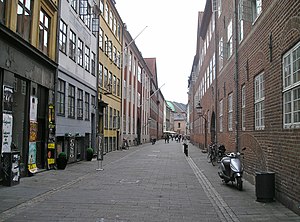
Store Kannikestræde
Store Kannikestræde.
Store Kannikestræde er en gade mellem Frue Plads og Købmagergade i Indre By i København. Gadens historie er tæt forbundet med Københavns Universitet, og nogle af Københavns ældste bygninger til beboelse kan findes i gaden. Gaden har været gågade siden 1973.